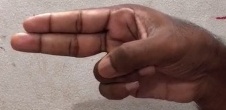
ASL sign: H